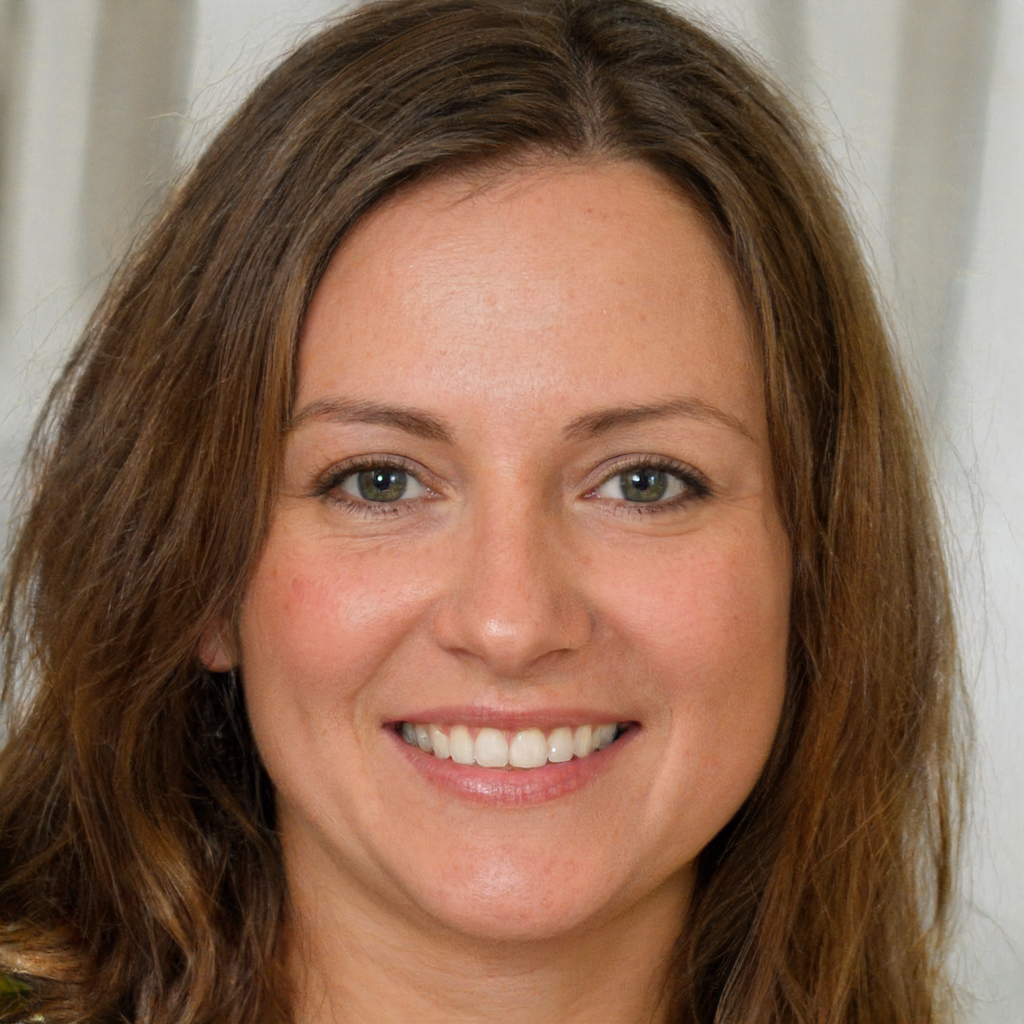
Portrait style: Real Portrait